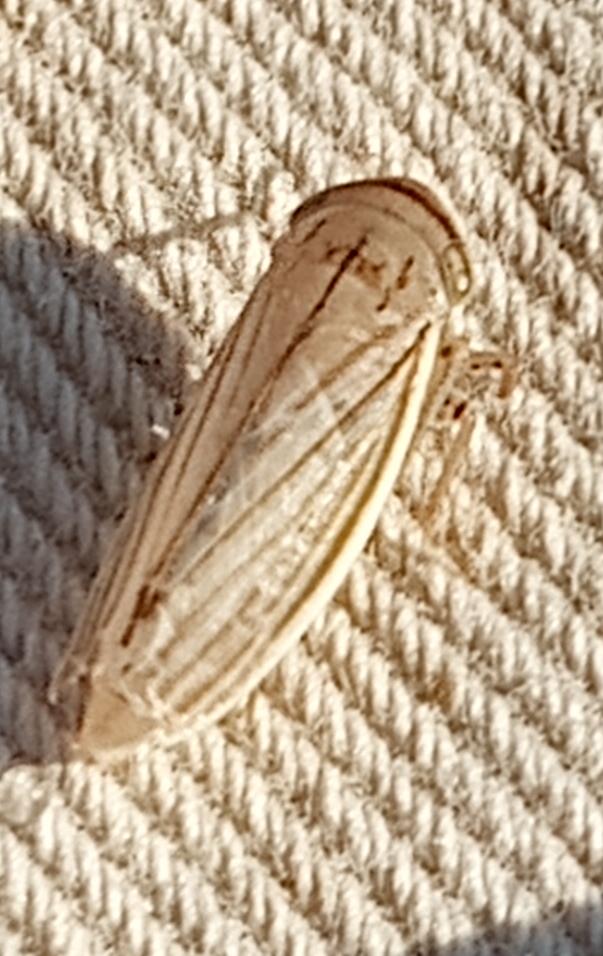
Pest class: occasional_pest